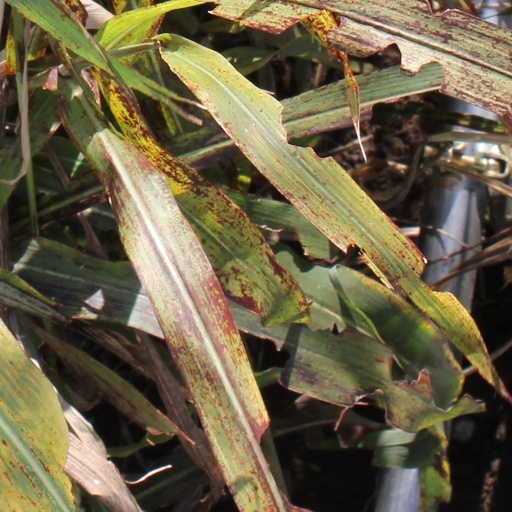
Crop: sorghum